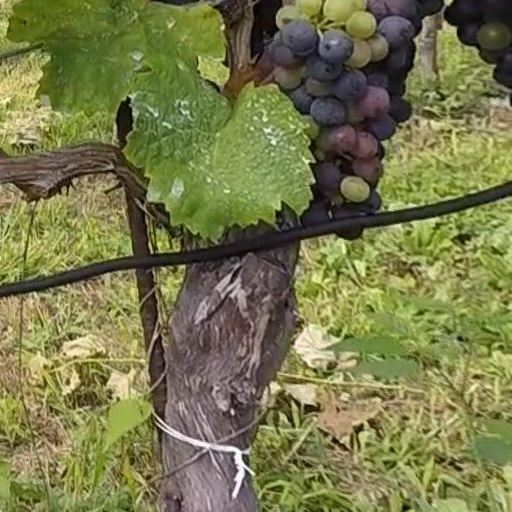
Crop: grape